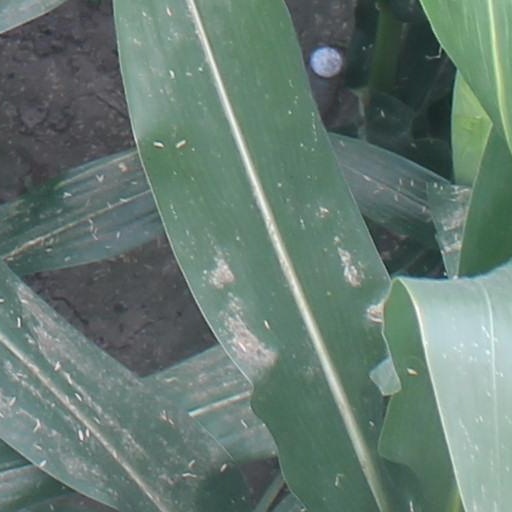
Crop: maize; corn